The Davenport (Davenport, Iowa)

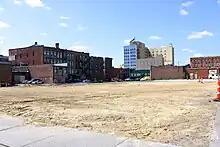
The former location of the building.

The Davenport Hotel was designed by a local architecture firm, Temple and Burrows with P.T. Burrows as the architect in charge. They were also responsible for the Hotel Blackhawk, the Union Savings Bank and Trust (1924), and the Federal Court House (1932–1933).